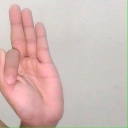
अक्षर: फ